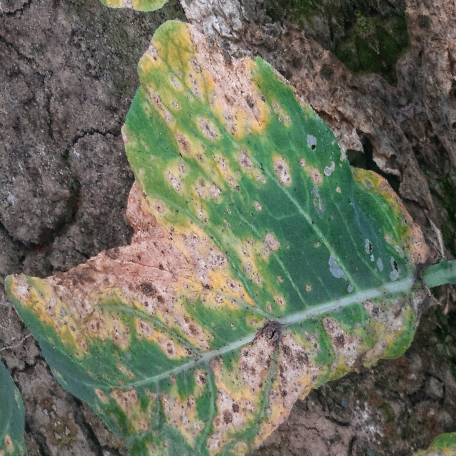
Label: Downy Mildew